Ministry of Maritime Affairs and Insular Policy (Greece)

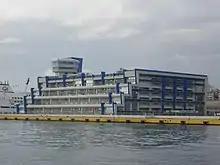
The headquarters of the Ministry of Shipping at the Port of Piraeus.

It was founded as the Mercantile Marine Ministry in 1936. On 19 September 2007, it was merged with the Ministry for the Aegean and Island Policy to form the Mercantile Marine, Aegean and Island Policy Ministry. The latter was abolished on 7 October 2009 and the shipping portfolio fell under the new Ministry of the Economy, Competitiveness and Shipping. It was re-established as the Ministry of Maritime Affairs, Islands and Fisheries on 30 September 2010, but was again abolished on 27 June 2011 and merged with the Ministry of Regional Development and Competitiveness to form the Ministry of Development, Competitiveness and Shipping. It was re-established as the Ministry of Shipping and the Aegean ) on 21 June 2012, but was again abolished on 26 January 2015 and merged into the Ministry of the Economy, Infrastructure, Shipping and Tourism. On 23 September 2015, it was re-established as the Μinistry of Shipping and Island Policy in the Second Cabinet of Alexis Tsipras.